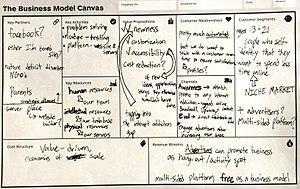
En gestion, la matrice d'affaires est une représentation des facettes essentielles d'une entreprise ou d'un nouveau produit.